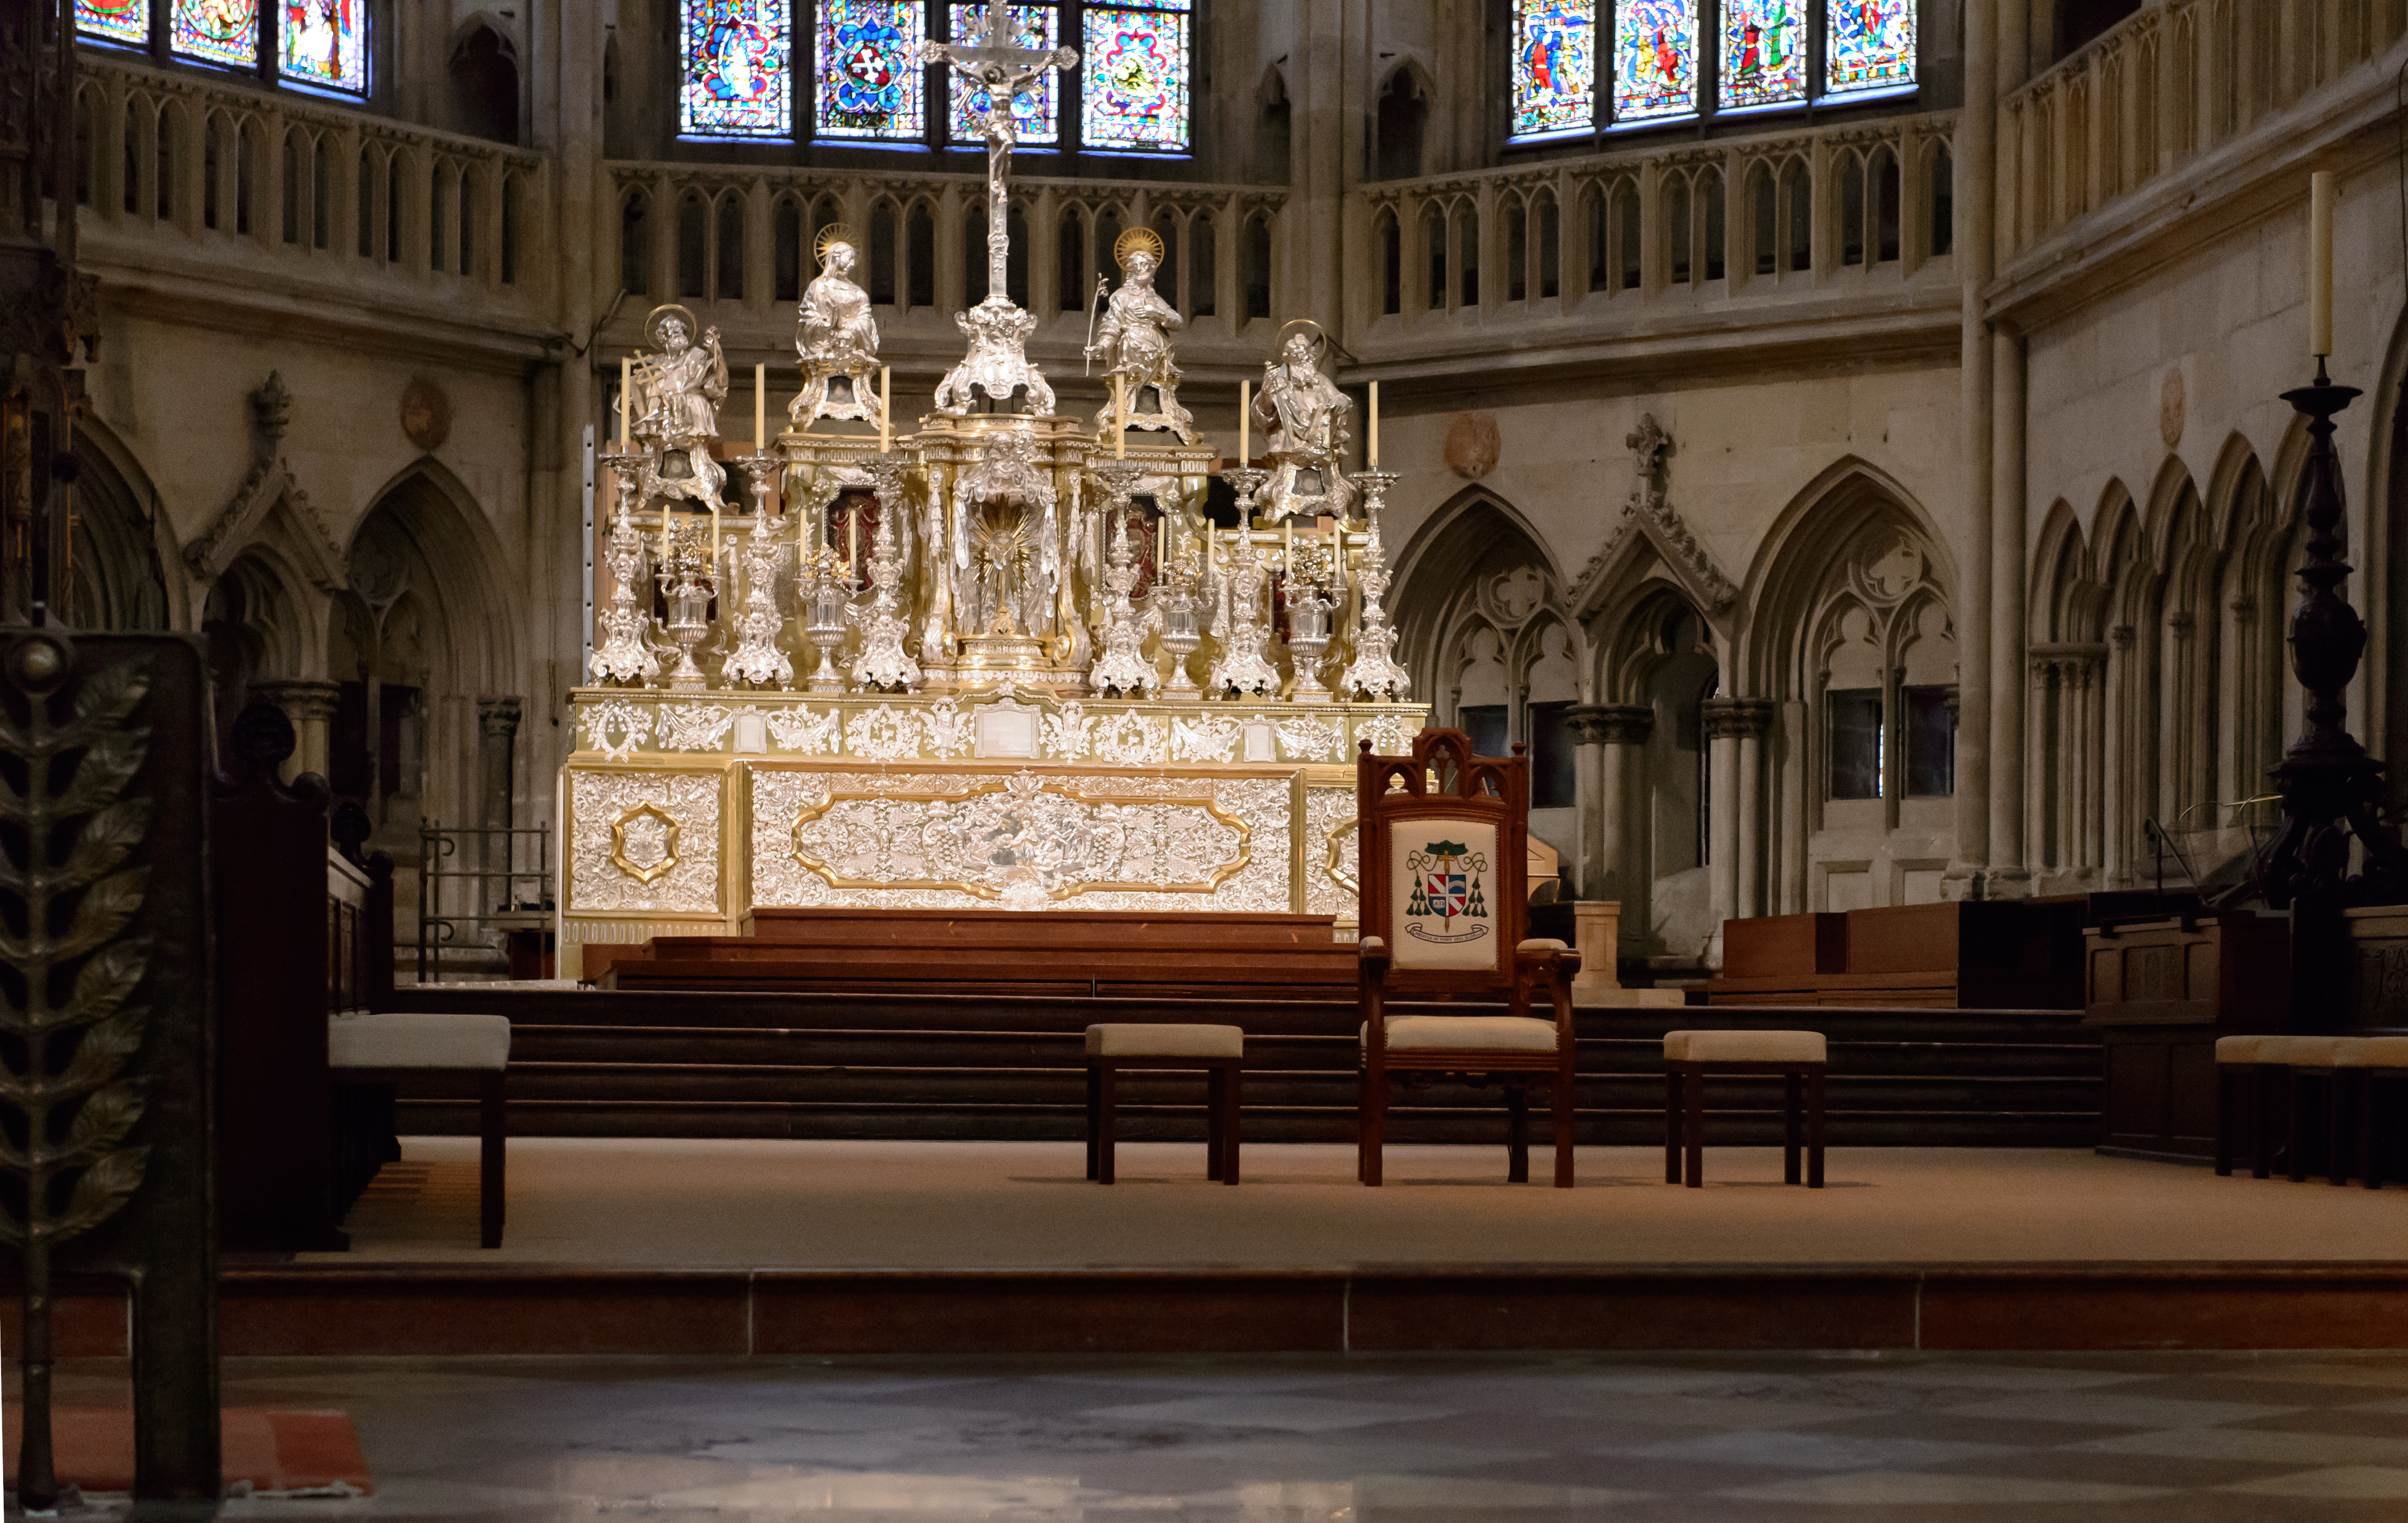
building, church, cathedral, chapel, nikon, place of worship, altar, germany, synagogue, bavaria, basilica, regensburg, nikond4, d4, ratisbona